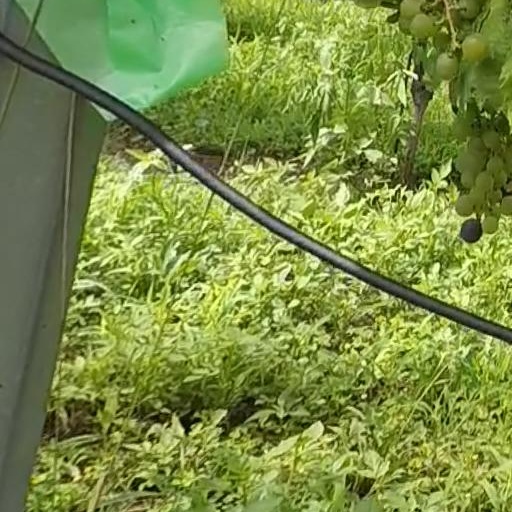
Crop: grape